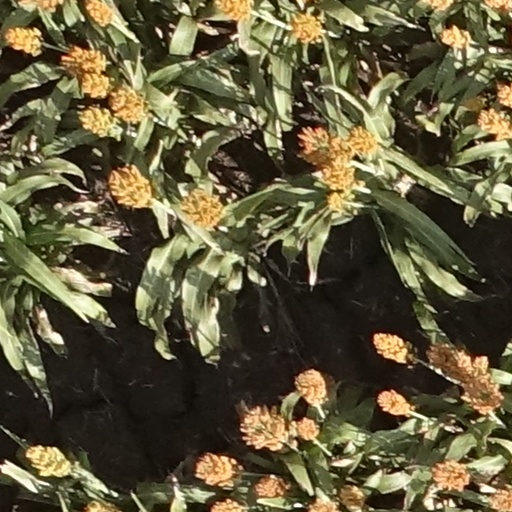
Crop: sorghum